2008 Cambodian general election

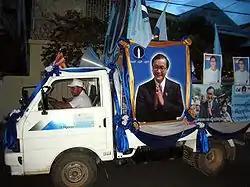
Sam Rainsy Party campaign bus

General elections were held in Cambodia on 27 July 2008. The result was a victory for the ruling Cambodian People's Party, which won 90 of the 123 seats.